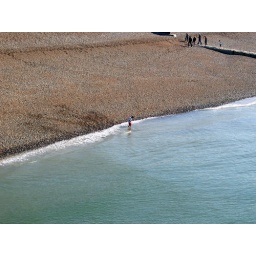
A little boy plays in the shallows on Brighton beach